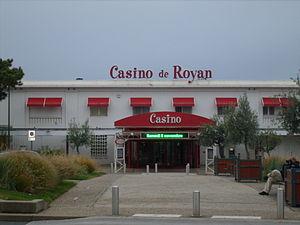
Le casino de Royan-Pontaillac
L'émergence du tourisme balnéaire et de la mode des « bains de mer » a conduit très tôt la municipalité de Royan à envisager la création d'établissements de loisirs. Fréquentée par la bourgeoisie bordelaise, à l'instar de sa « rivale » Arcachon, puis par la haute société parisienne, Royan se dota ainsi de cinq casinos, dont un seul subsiste aujourd'hui. Certains de ces établissements furent considérés en leur temps comme des prouesses architecturales : ainsi, le « Casino municipal », érigé en 1895 par l'architecte Gaston Redon, fut jusqu'à sa destruction en 1945 le plus grand casino de France. Dans un autre registre, le Casino moderniste de l'architecte Claude Ferret, détruit en 1985, fut un des monuments phares de l'agglomération de par son caractère avant-gardiste.
Royan /ʁwa.jɑ̃/ est une commune du Sud-Ouest de la France, située dans le département de la Charente-Maritime. Ses habitants sont appelés les Royannais et les Royannaises.